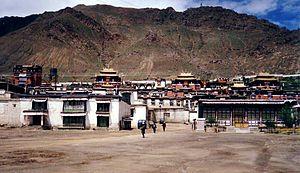
Le monastère de Tashilhunpo, construit en 1447 par le premier dalaï-lama, est un monastère guélougpa d’importance historique et culturelle sis à Shigatsé, dans la région autonome du Tibet. Il est situé sur une colline au centre de la ville.